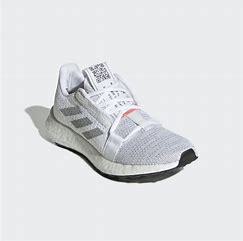
Brand: Adidas
Model: Senseboost Go